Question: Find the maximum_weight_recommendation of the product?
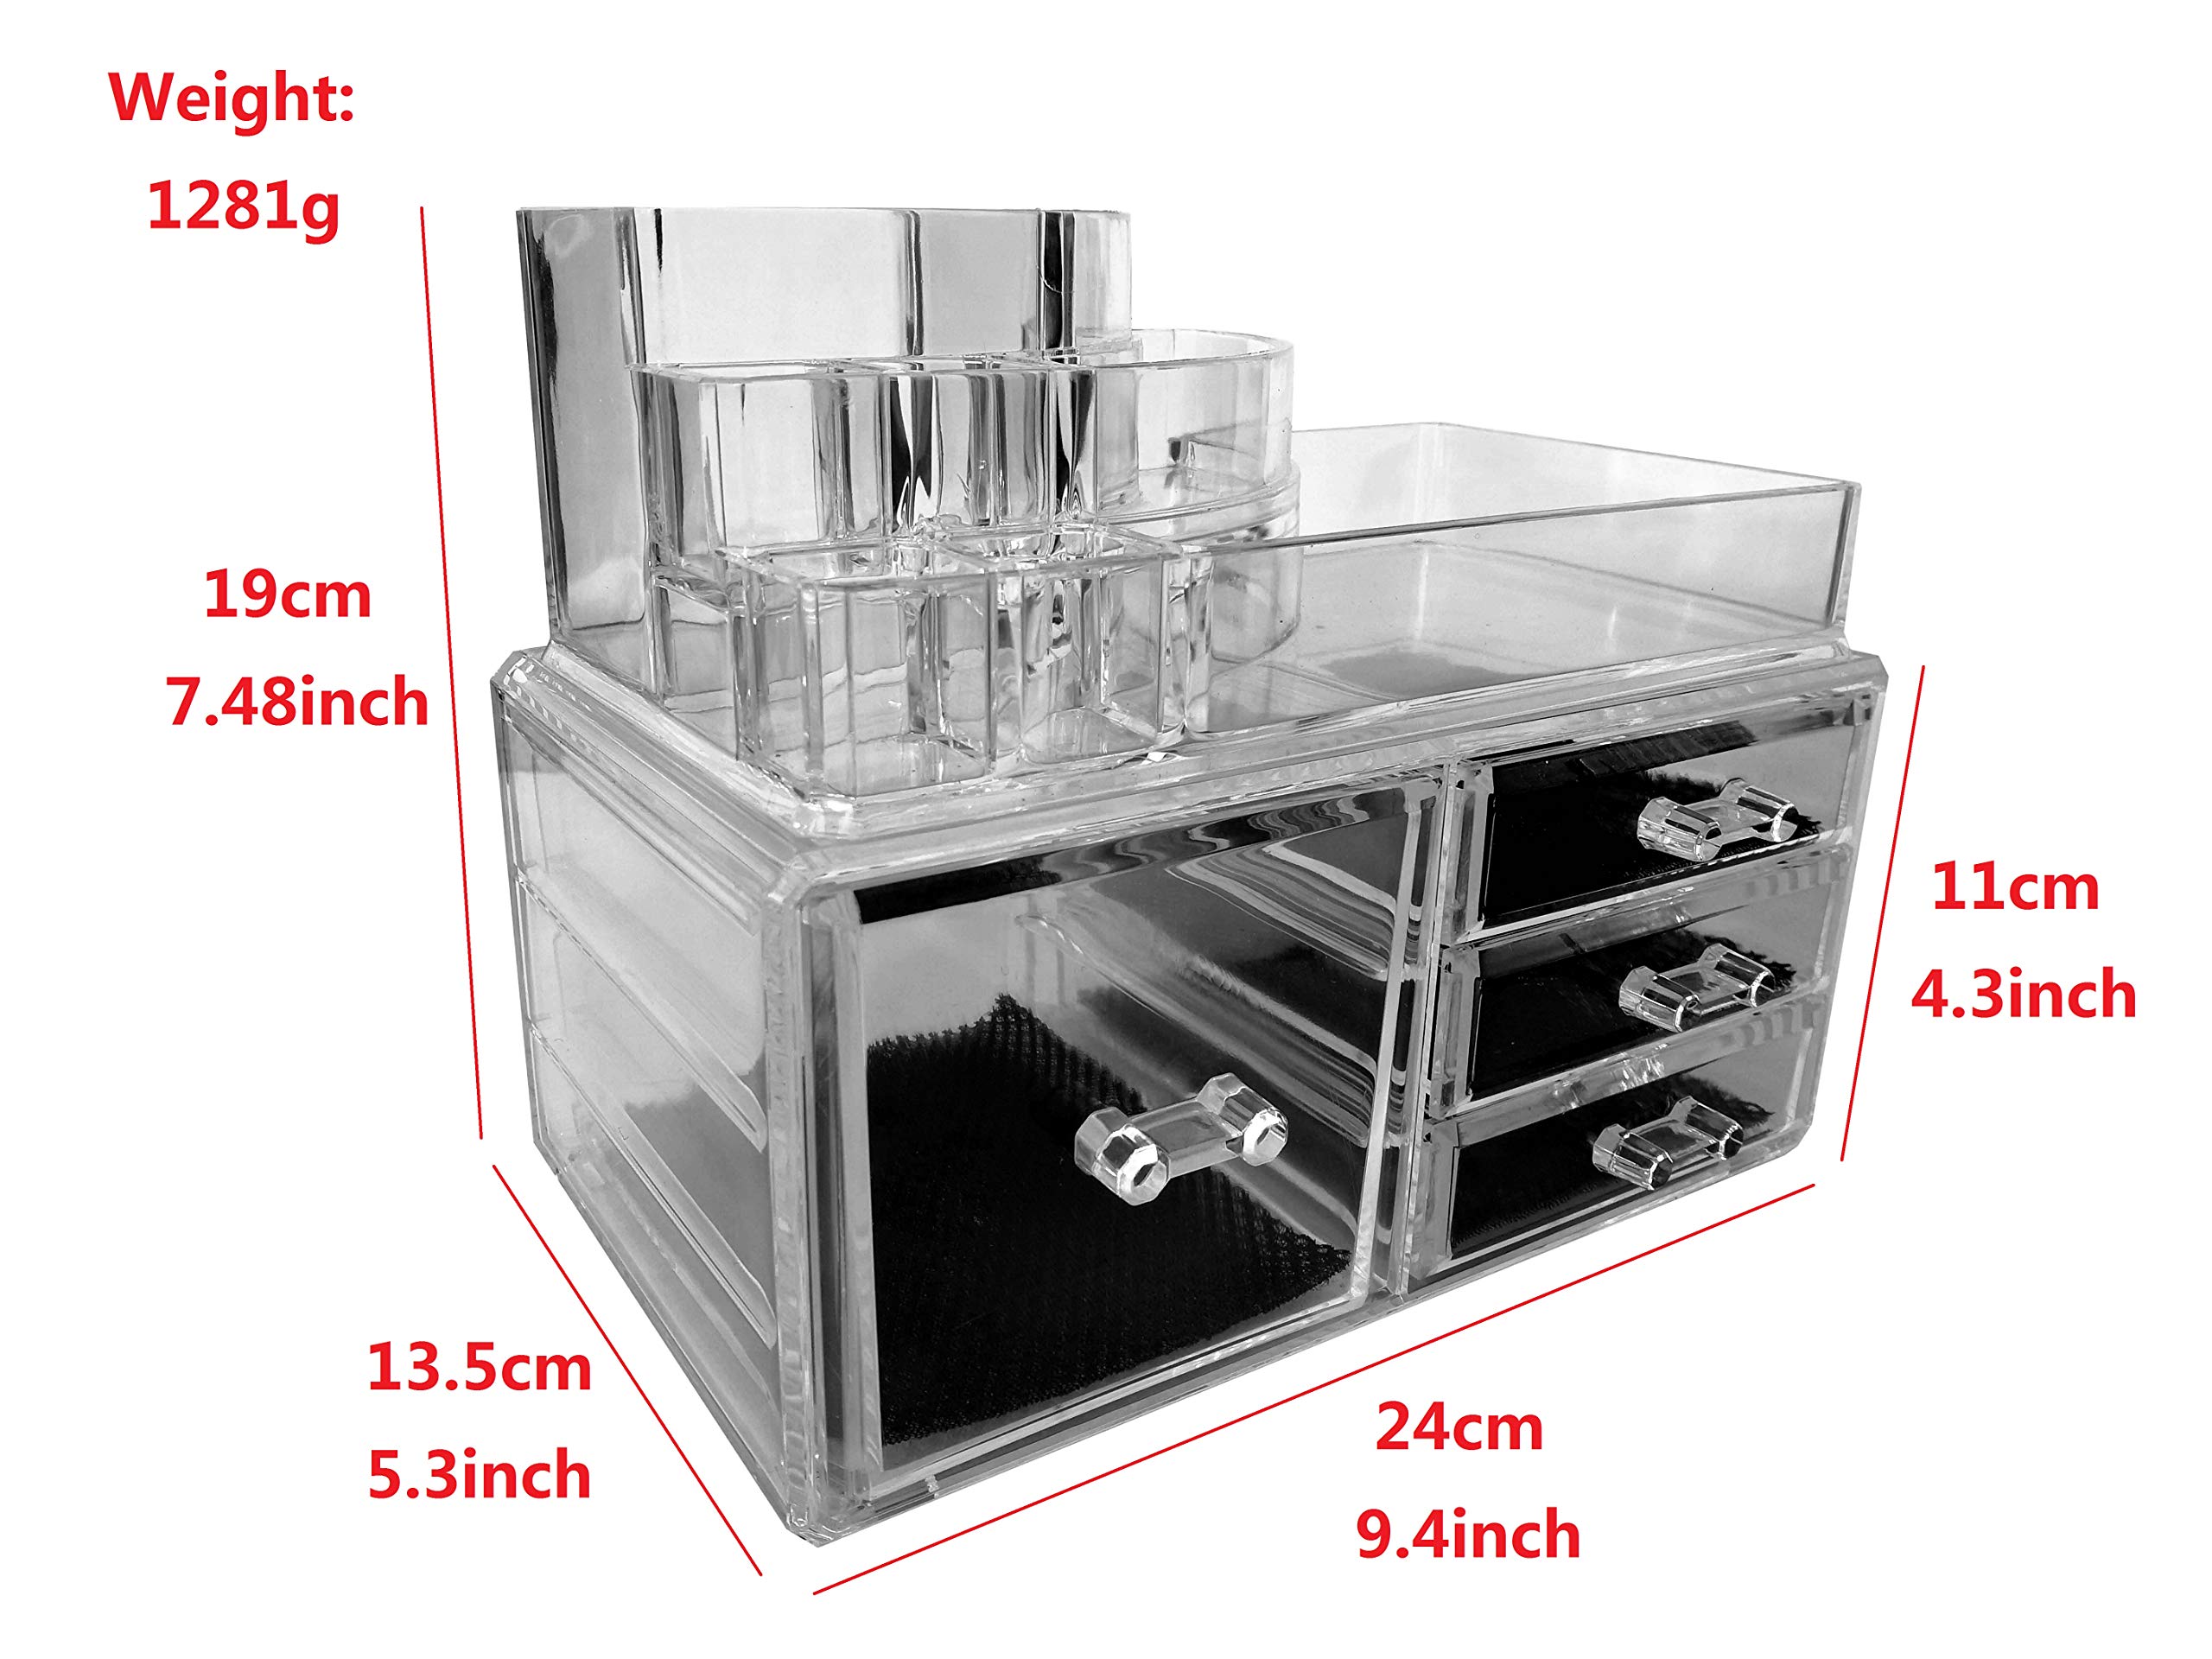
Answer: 1281.0 gram